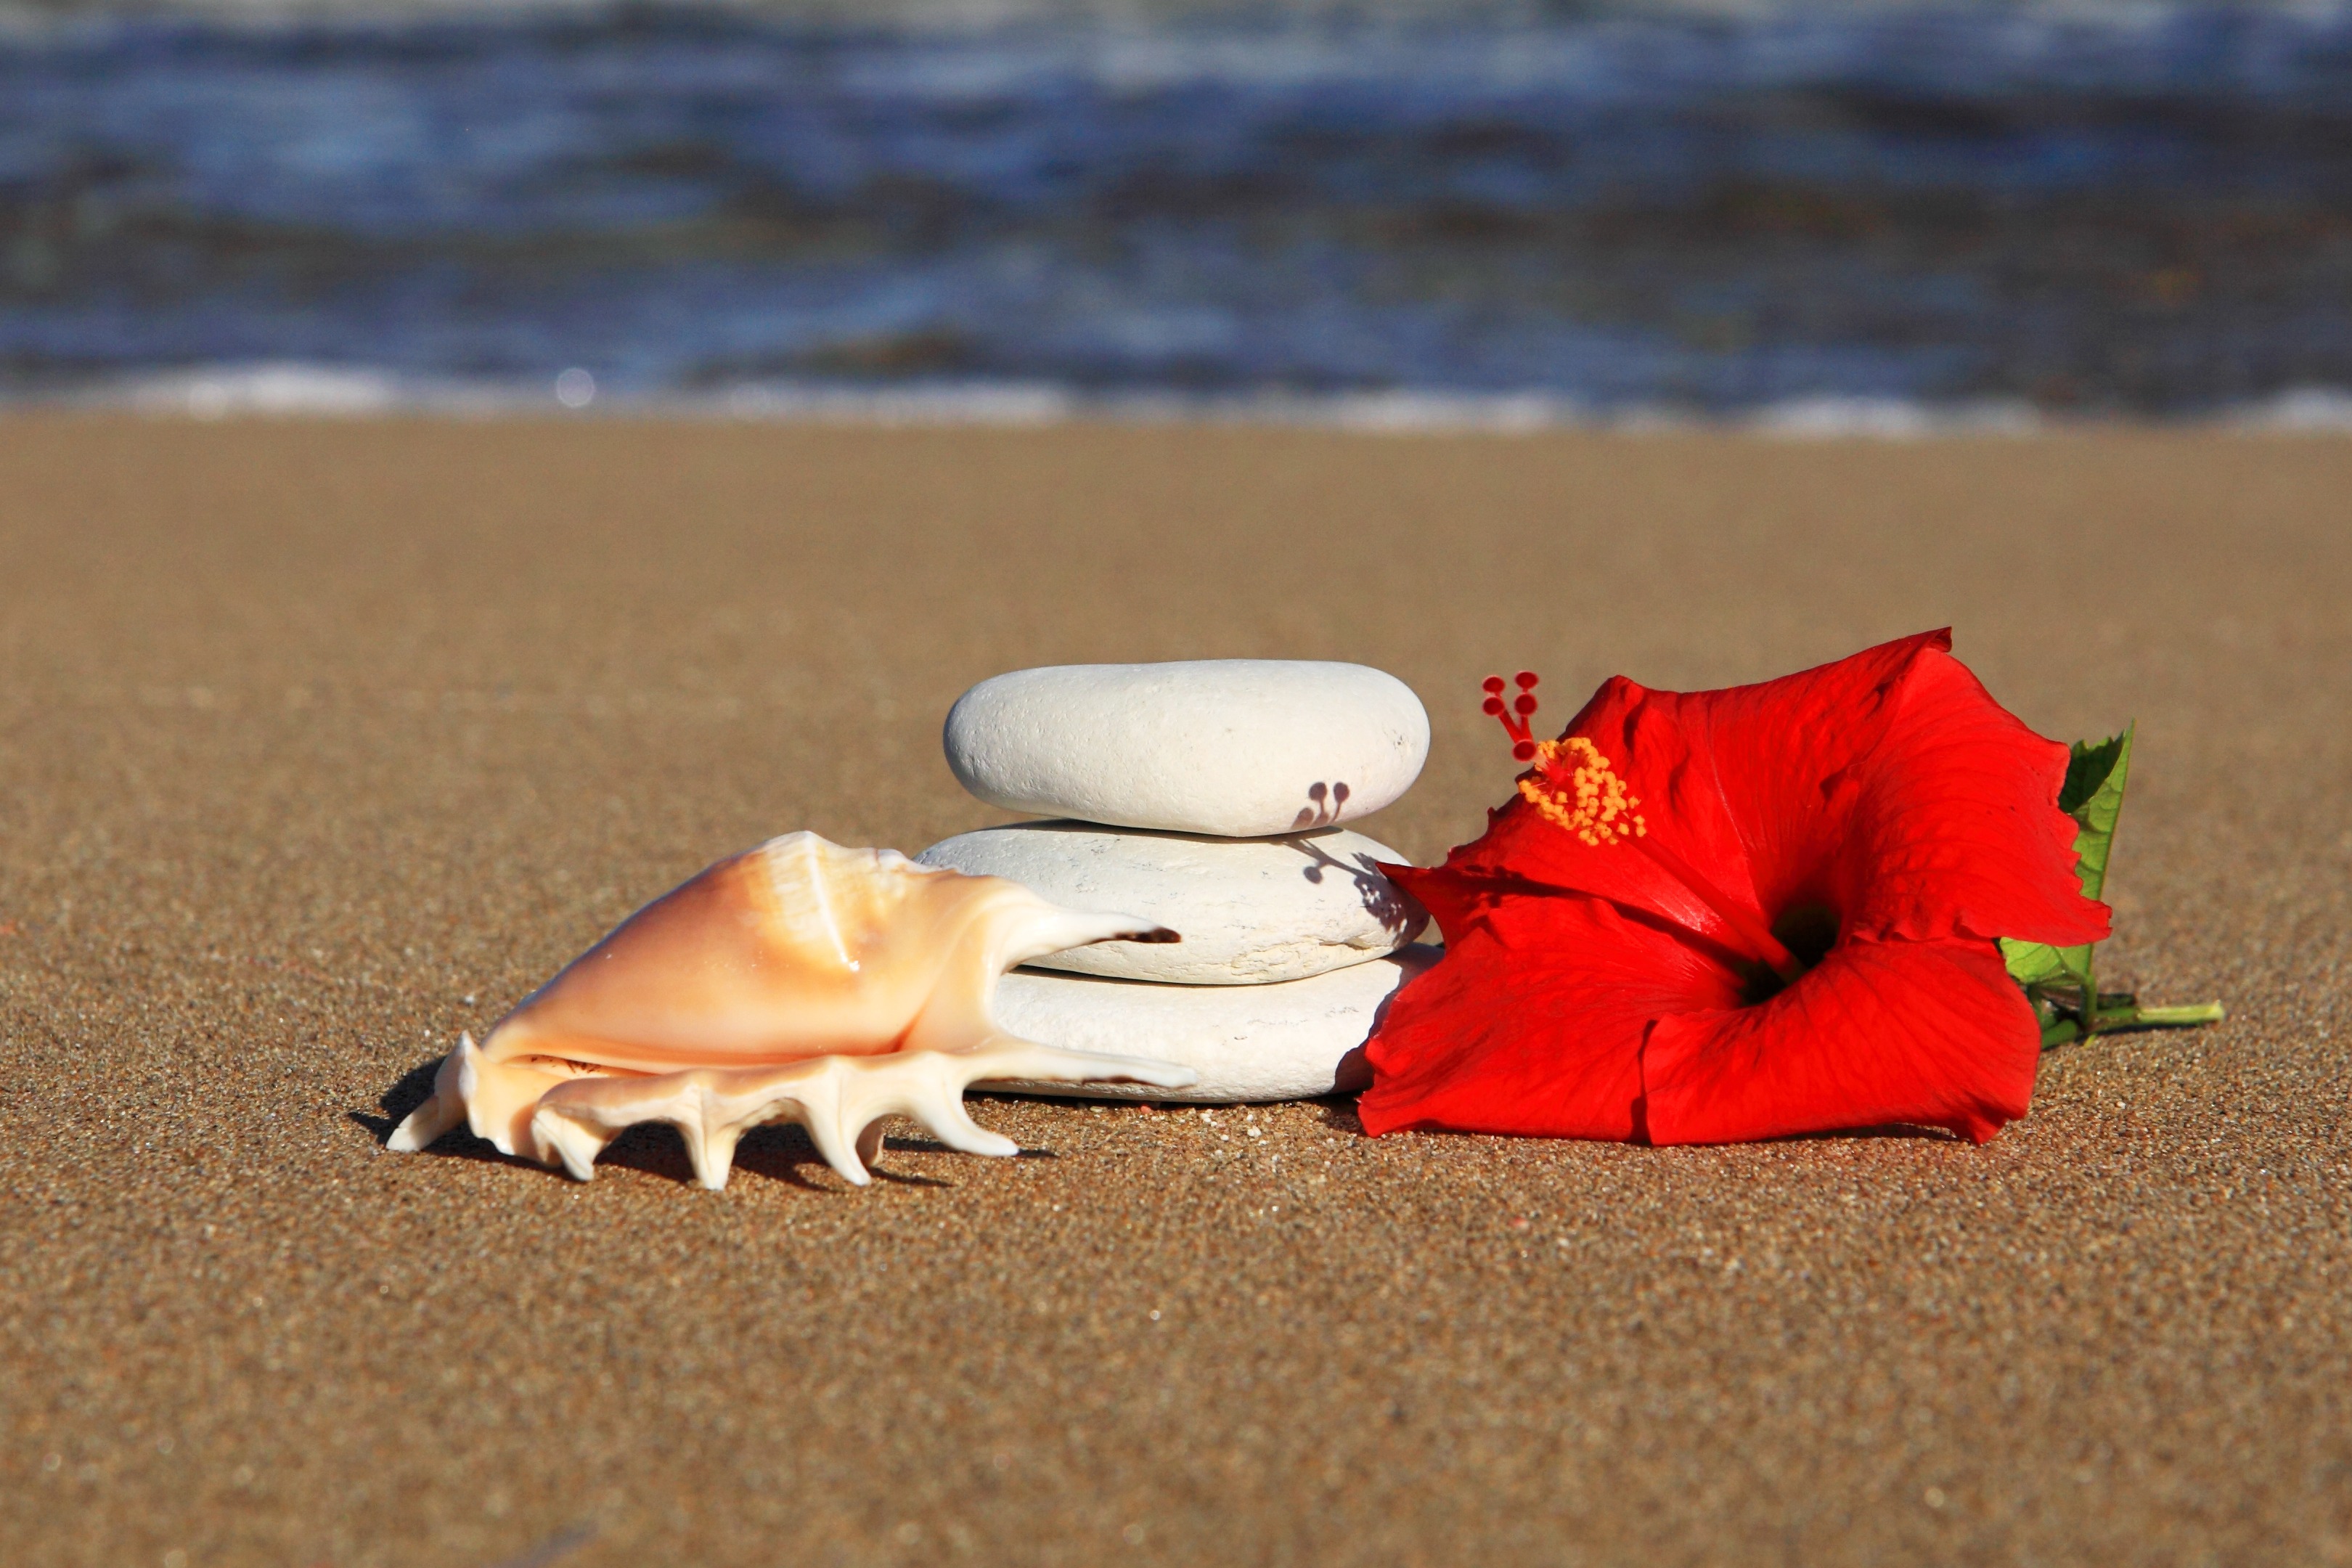
hand, beach, sea, water, sand, rock, ocean, wave, flower, stone, summer, coastline, red, tranquil, balance, pebble, peace, blue, material, shell, invertebrate, seashell, conch, hibiscus, macro photography